Uncle Kracker

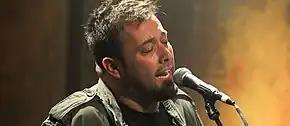
Uncle Kracker performing in 2012

On November 16, 2012, Uncle Kracker released his fifth studio album, "Midnight Special", produced by Keith Stegall. Sugar Hill Records and Vanguard Records released the album under parent company Welk Music Group. The album was a full-fledged country record, and was his first that did not feature the involvement of Kid Rock in any capacity. The first single to come off of the album was "Nobody's Sad on a Saturday Night", followed by "Blue Skies". Shafer performed songs from the album while on the road with Kid Rock for his $20 Best Night Ever Tour during 2013.